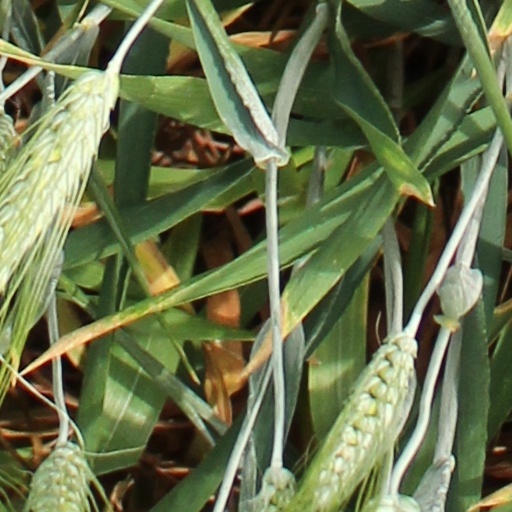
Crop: wheat